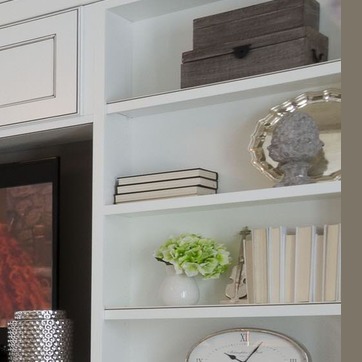
Material: paper